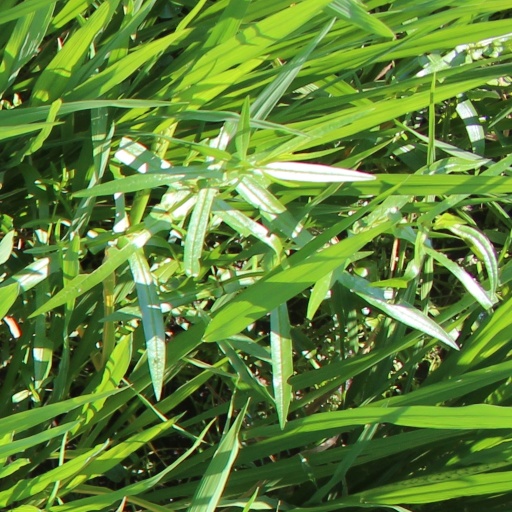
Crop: rice